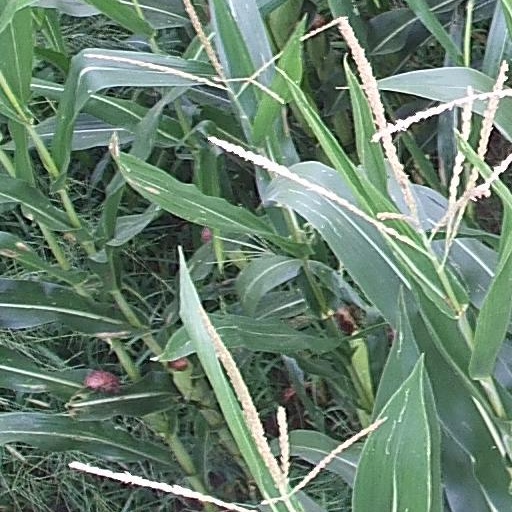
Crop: maize; corn